Never Forget Me

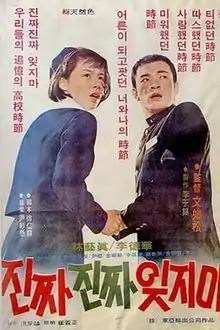
Theatrical poster for "Never Forget Me" (1976)

Never Forget Me is a 1976 South Korean film directed by Mun Yeo-song. It is the 1st movie in the "Really Really" series and was followed later that same year by the 2nd movie "I Am Really Sorry", also starring Im Ye-jin and Lee Deok-hwa.